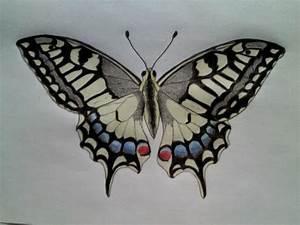
butterfly